Ignatius Kung Pin-Mei

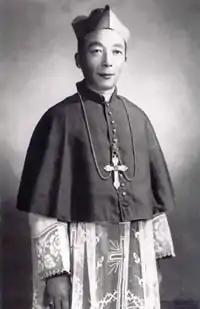
Kung in 1949

Ignatius Kung Pin-Mei (2 August 1901 – 12 March 2000) was a Chinese Catholic prelate who served as Bishop of Shanghai from 1950 until his death in 2000. He spent 30 years in prison for defying attempts by China's Communist Party to control Catholics in the country through the government-approved Chinese Catholic Patriotic Association. At the time of his death in exile in the United States, he was the oldest member of the College of Cardinals, to which he was secretly appointed by Pope John Paul II in 1979.